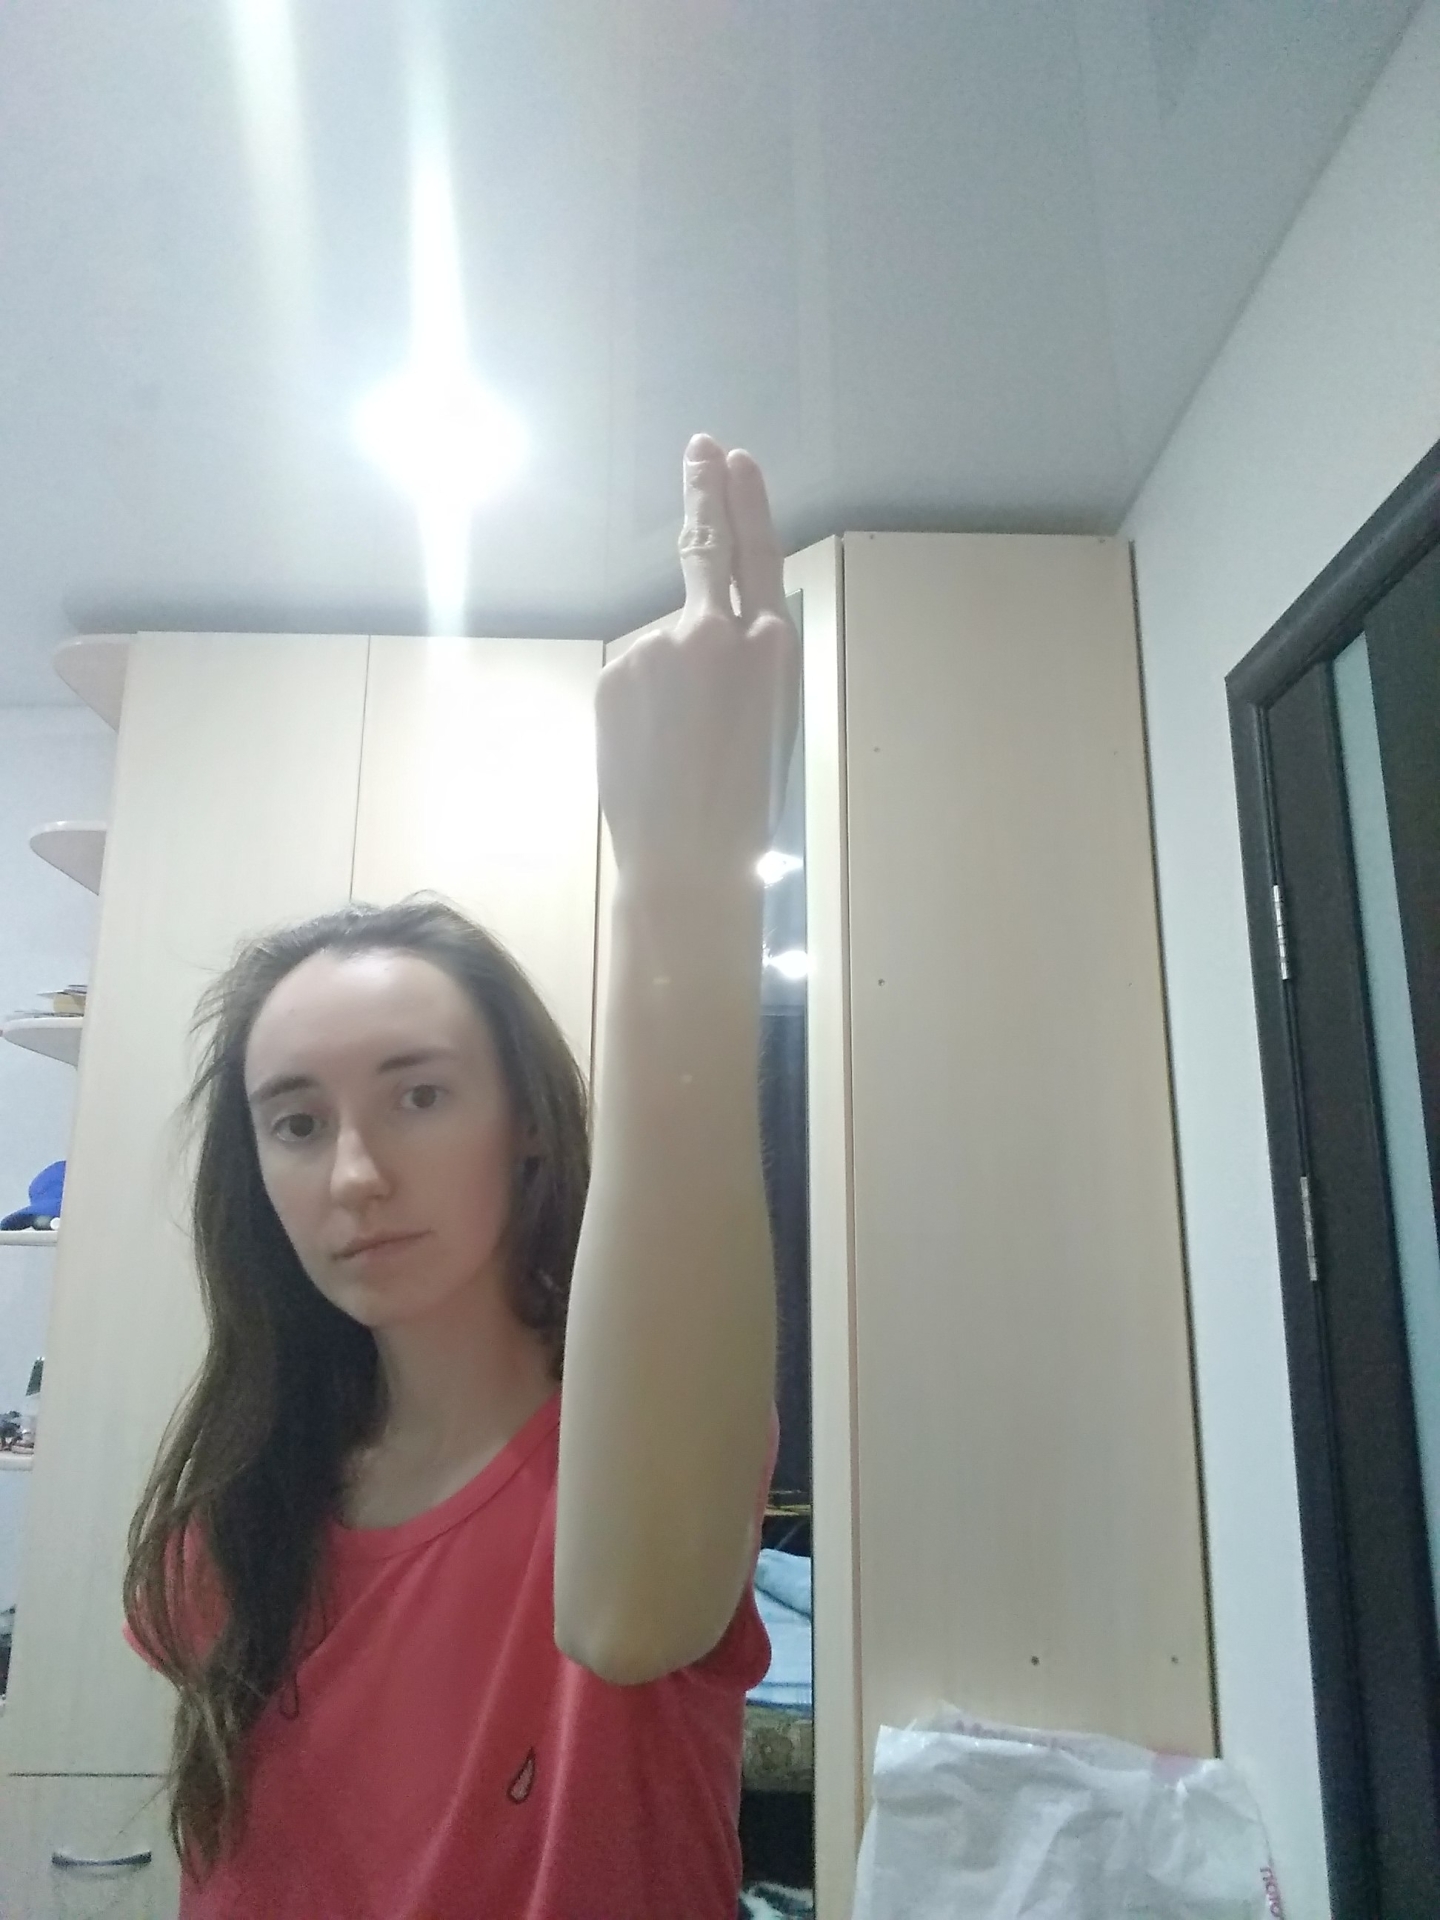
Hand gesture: two_up_inverted